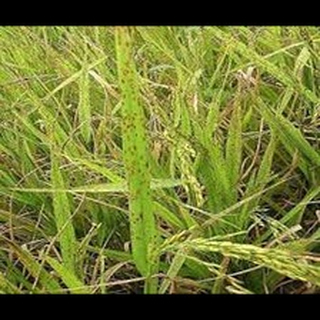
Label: wheat_tan_spot